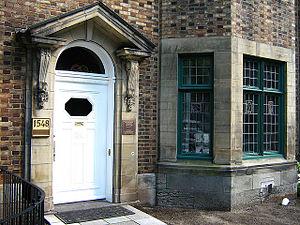
La religion au Canada inclut une très grande diversité de groupes religieux et de croyances. La majorité de la population canadienne est chrétienne, représentant 67 % des Canadiens. L'Église catholique romaine est la confession la plus importante parmi les Chrétiens du Canada. En pourcentage de la population, le christianisme est suivi par les gens sans religion qui représentent 24 % de la population. Les autres religions, les principales étant l'islam, l'hindouisme, le sikhisme, le bouddhisme et le judaïsme, englobent 8 % de la population. Les taux d'affiliation à une religion sont en baisse constante.